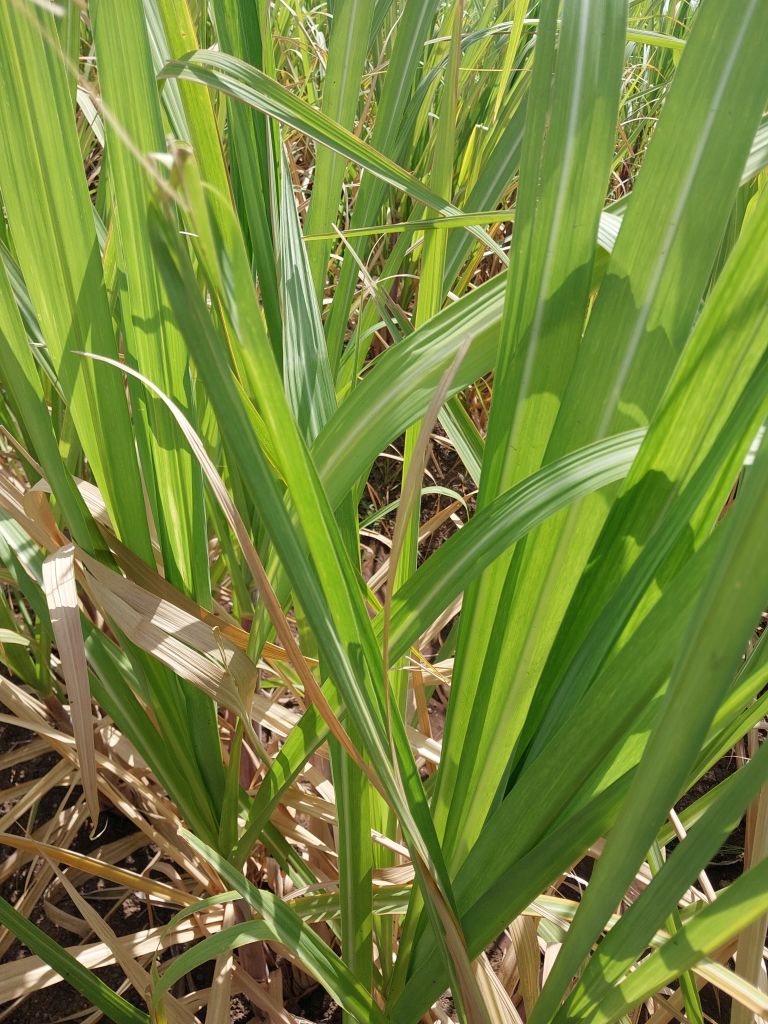
Label: Pokkah Boeng